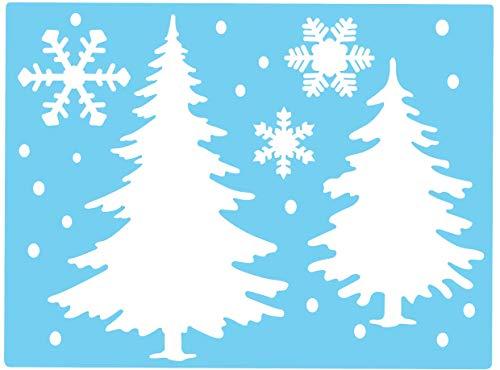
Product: Ideal SNO Scapes Scene Creator Set Kids Outdoor Snow Activity
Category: Toys & Games | Arts & Crafts | Craft Kits | Paint-By-Number Kits
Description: Decorate a snowman or snow covered trees, lawns, and more.
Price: $17.99
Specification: ProductDimensions:12x2.5x10.5inches|ItemWeight:1.06pounds|ShippingWeight:1.06pounds(Viewshippingratesandpolicies)|ASIN:B07CW1M3HS|Itemmodelnumber:400220-2|Manufacturerrecommendedage:5yearsandup